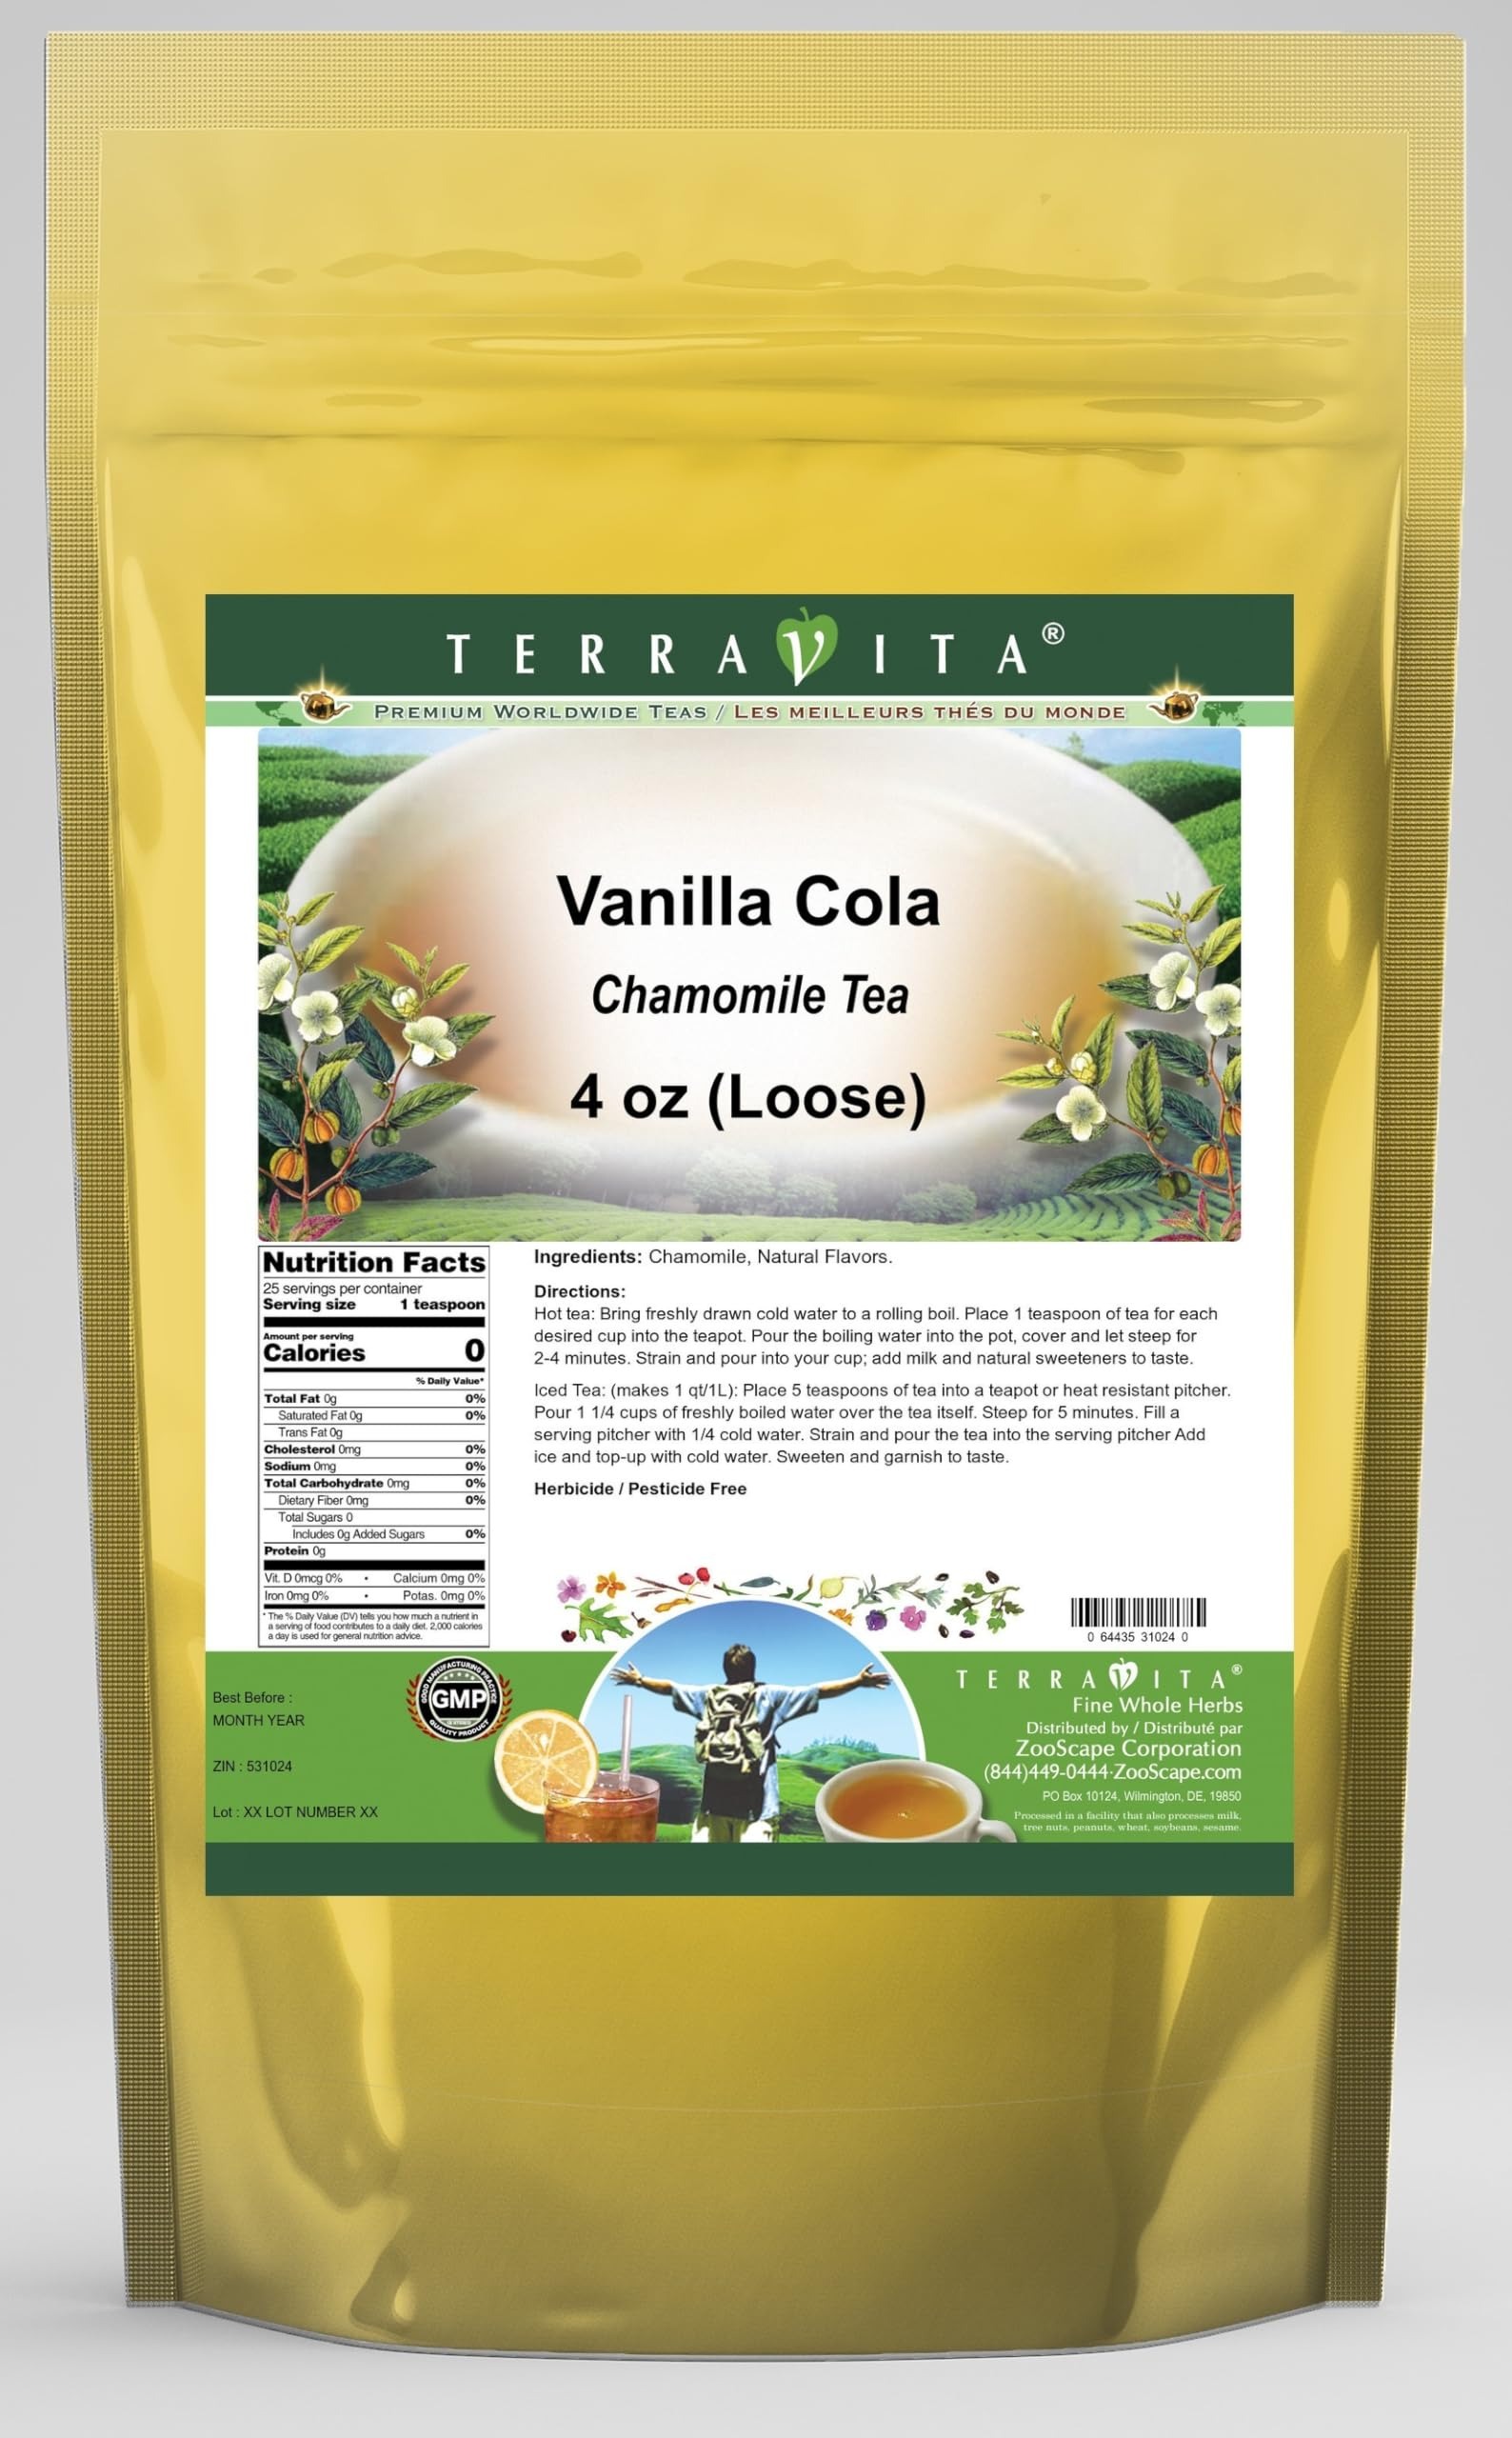
Item Name: Vanilla Cola Chamomile Tea (Loose) (4 oz, ZIN: 531024) - 2 Pack
Bullet Point 1: Our Vanilla Cola Chamomile Tea is a delicious flavored Chamomile tea that you will enjoy relaxing with anytime! - Ingredients: Chamomile tea and natural vanilla cola flavor.
Bullet Point 2: No fillers.
Bullet Point 3: Manufacturer: TerraVita
Bullet Point 4: Size: 4 oz
Bullet Point 5: Loose Leaf Chamomile Tea - Packed in a convenient upright pouch!
Product Description: Our Vanilla Cola Chamomile Tea is a delicious flavored Chamomile tea that you will enjoy relaxing with anytime! - Ingredients: Chamomile tea and natural vanilla cola flavor. - Hot tea brewing method: Bring freshly drawn cold water to a rolling boil. Place 1 teaspoon of tea for each desired cup into the teapot. Pour the boiling water into the pot, cover and let steep for 2-4 minutes. Strain and pour into your cup; add milk and natural sweeteners to taste. - Iced tea brewing method: (to make 1 liter/quart): Place 5 teaspoons of tea into a teapot or heat resistant pitcher. Pour 1 1/4 cups of freshly boiled water over the tea itself. Steep for 5 minutes. Fill a serving pitcher with 1/4 cold water. Strain and pour the tea into the serving pitcher Add ice and top-up with cold water. Sweeten and garnish to taste. - TerraVita is an exclusive line of premium-quality, natural source products that use only the finest, purest and most potent ingredients found around the world. TerraVita is hallmarked by the highest possible standards of purity, potency, stability and freshness. All of our products are prepared with the highest elements of quality control, from raw materials through the entire manufacturing process, up to and including the moment that the bottles or bags are sealed for freshness and shipped out to you. Our highest possible standards are certified by independent laboratories and backed by our personal guarantee. - TerraVita exists to meet and ensure your family's health and wellness without the harmful effects of chemicals and health products. We strive to make all of our products affordable and reliable and are constantly searching the market to maintain our affordability and to look for new ways to serve you and the ones you love. TerraVita has become a trusted hou
Value: 8.0
Unit: Ounce

Price: 34.81